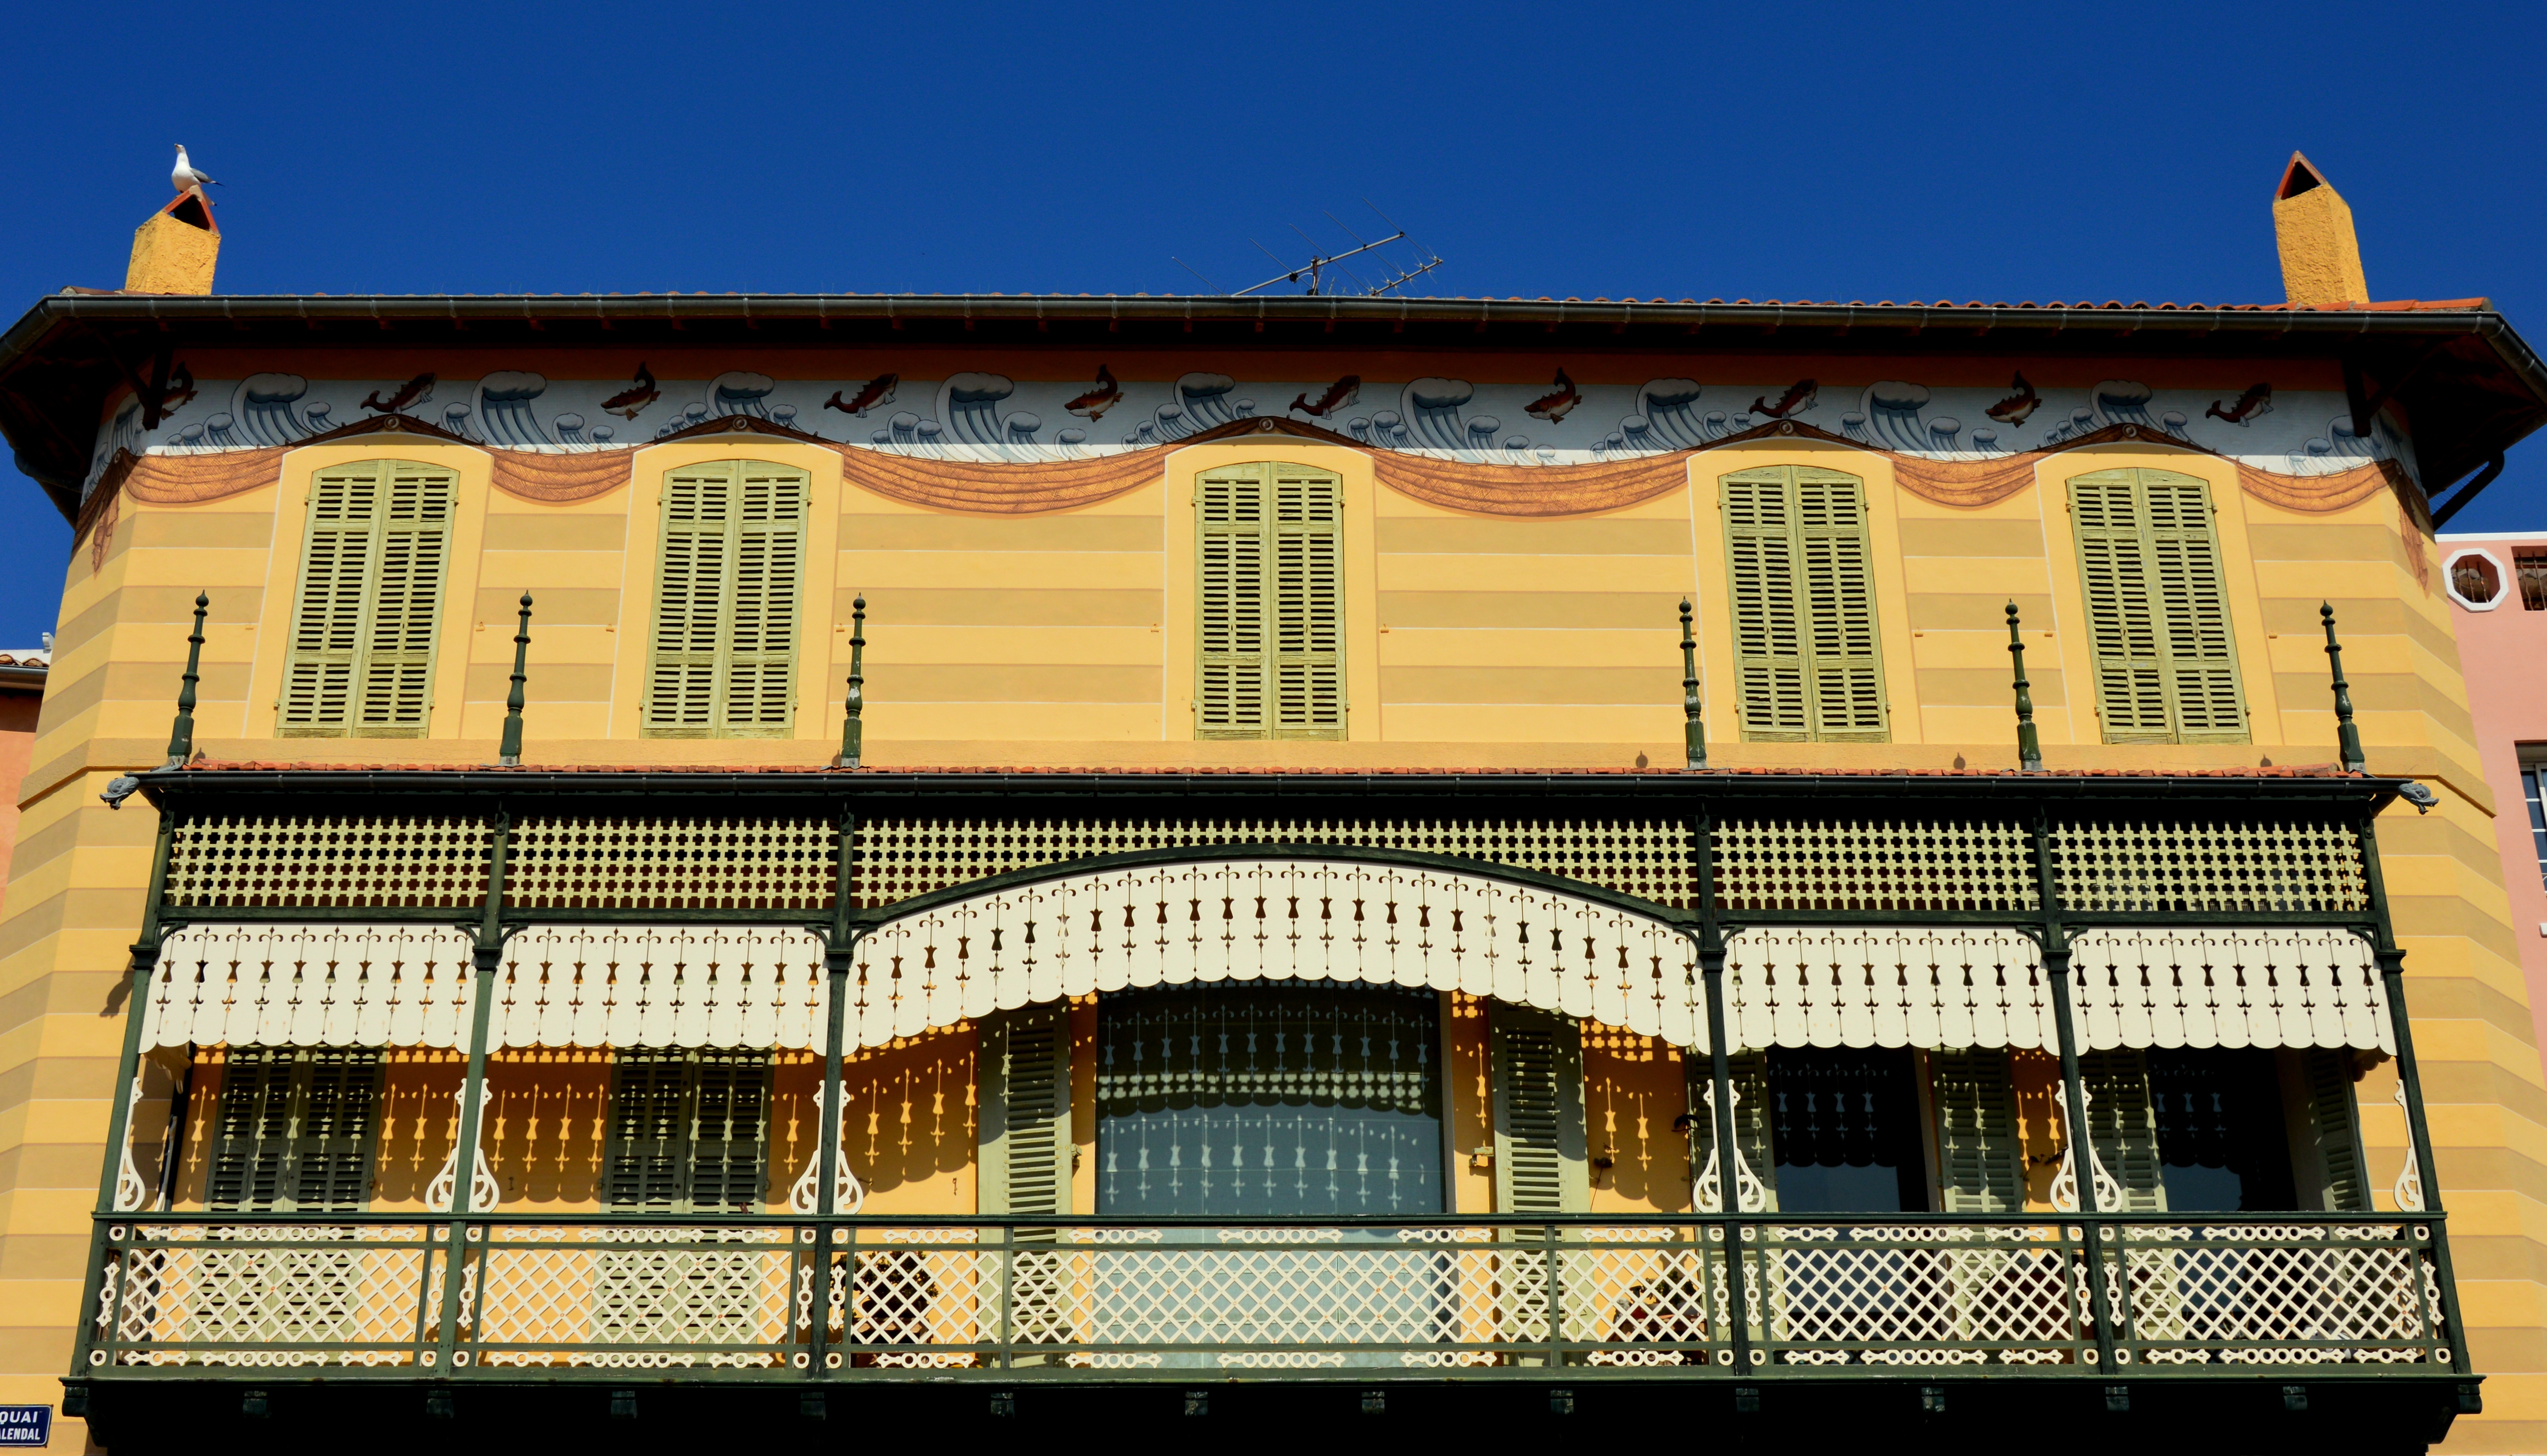
architecture, building, palace, city, downtown, landmark, facade, theatre, mediterranean house, port of cassis